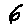
Label: 6